Singapore Civil Defence Force

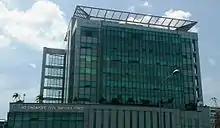
The administration office tower of HQ SCDF

HQ SCDF, Central Supply Base, SCDF Operations Centre, and Paya Lebar Fire Station are located in the Civil Defence Complex at Ubi.